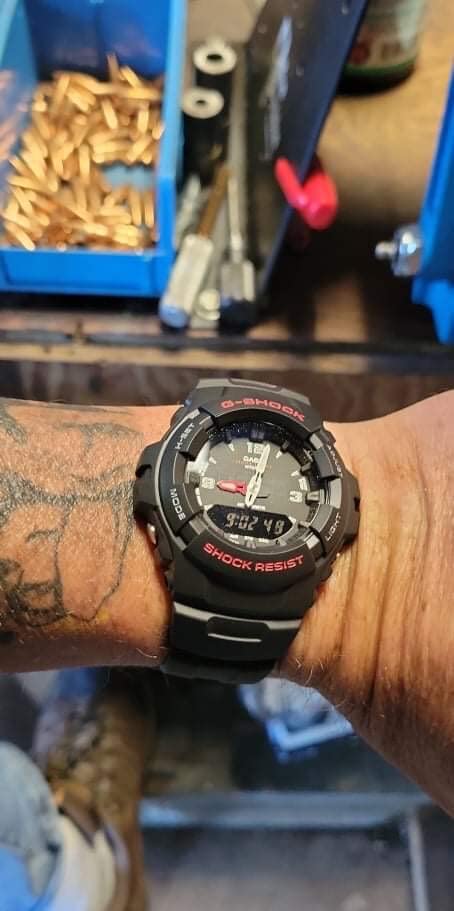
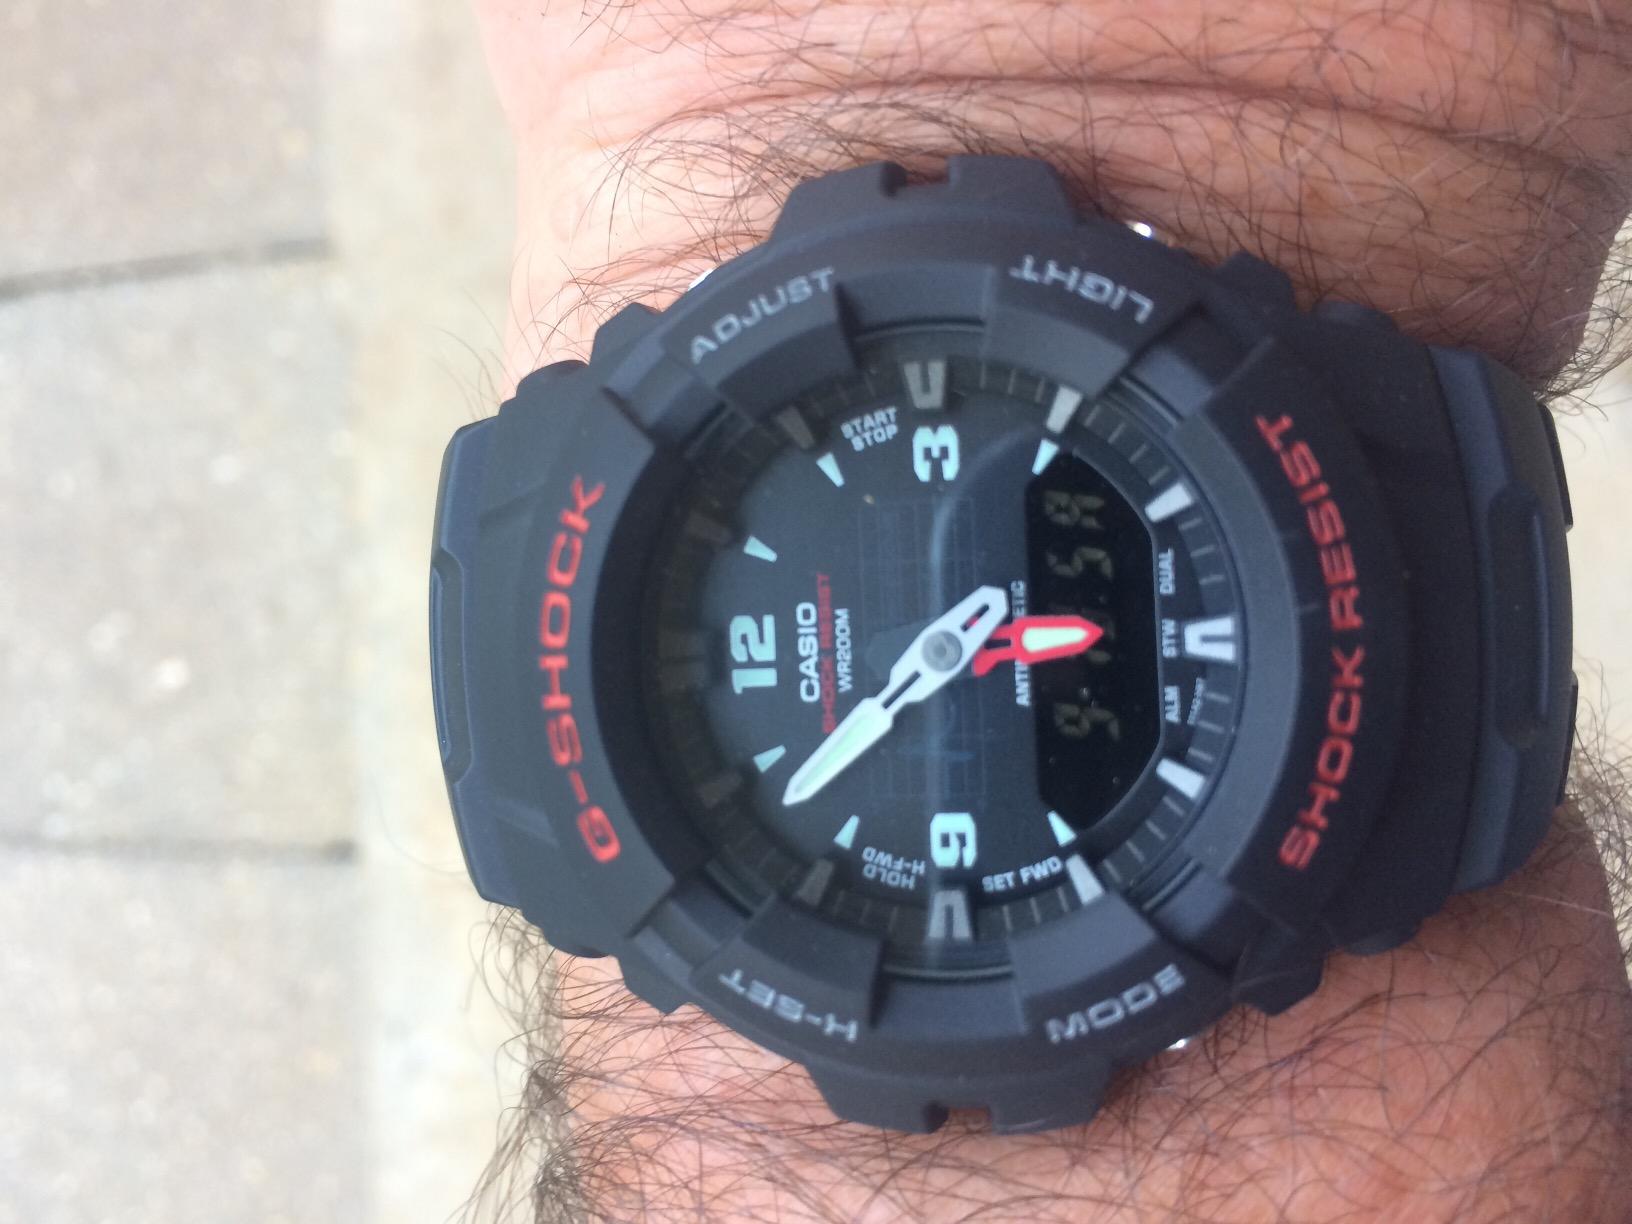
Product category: accessories_watch
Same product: yes